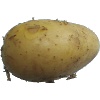
Label: white_potato